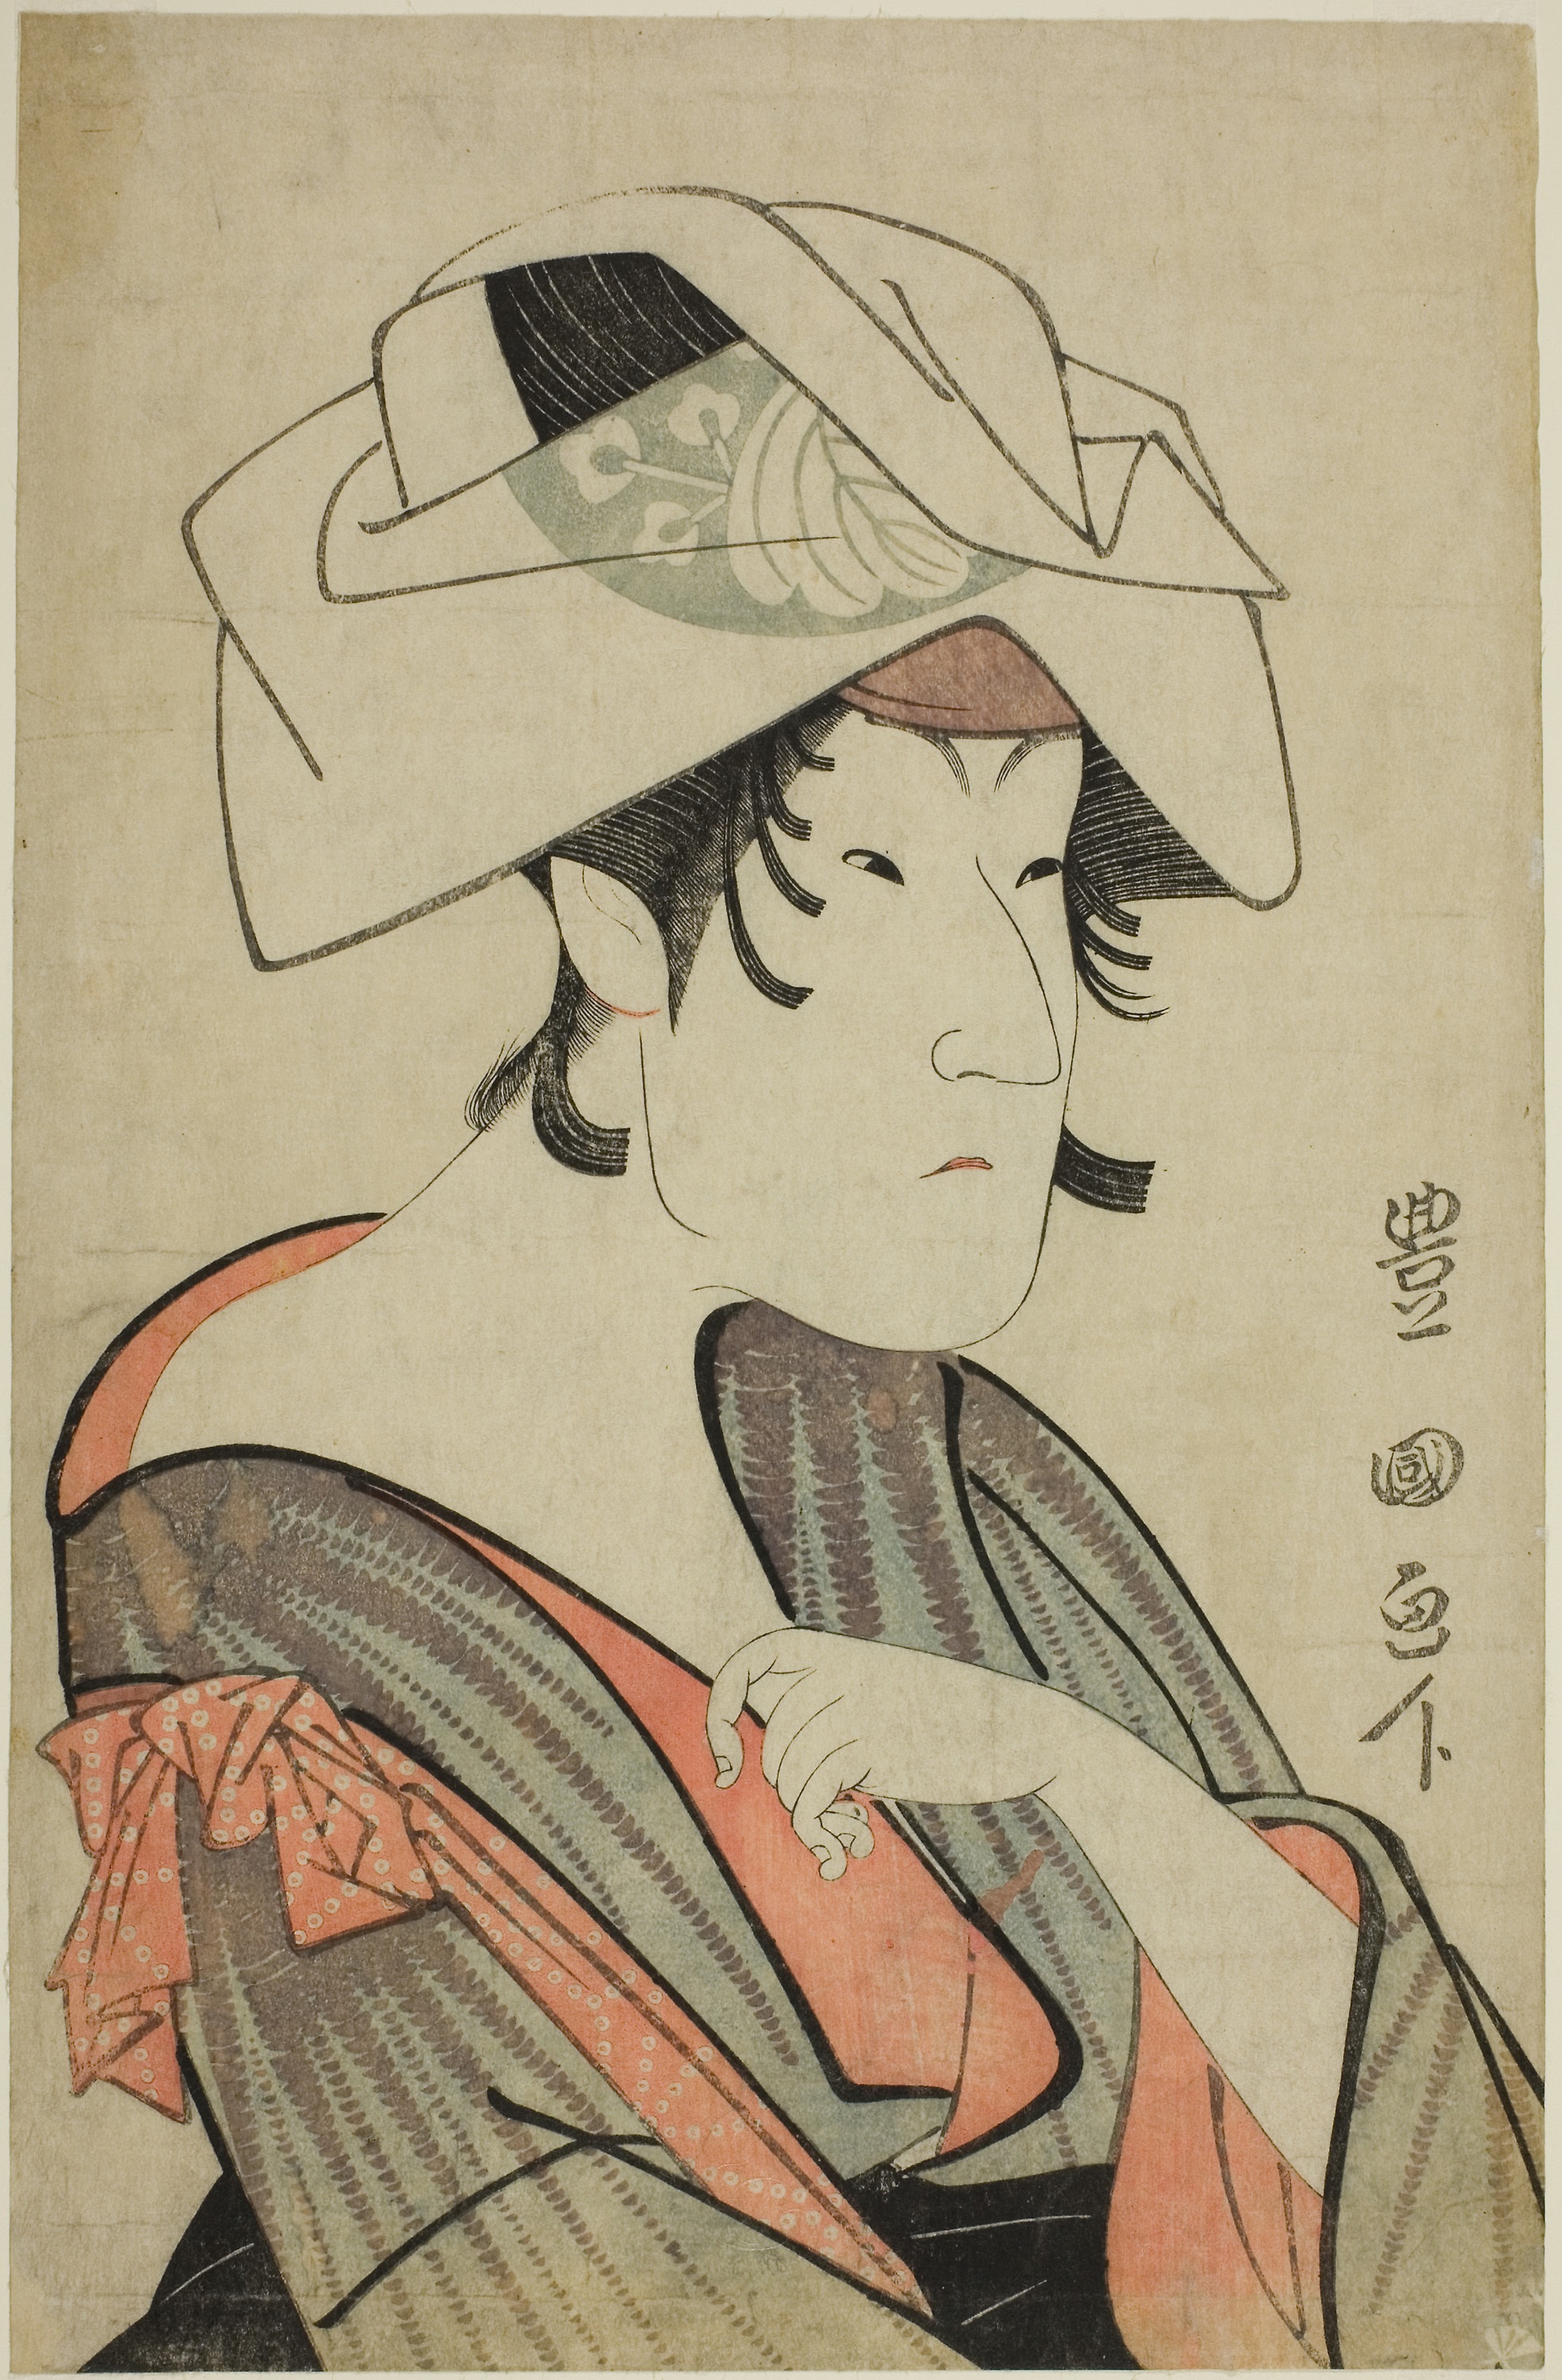
illustration, art, drawing, painting, portrait, visual arts, sketch, self portrait